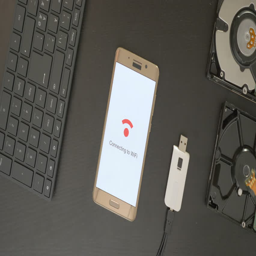
smartphone lying on a table connects to wifi